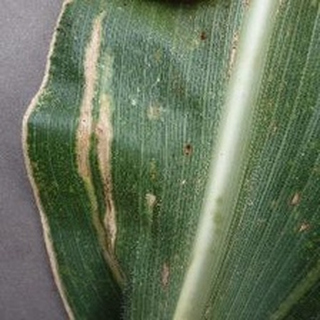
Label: corn_gray_leaf_spot